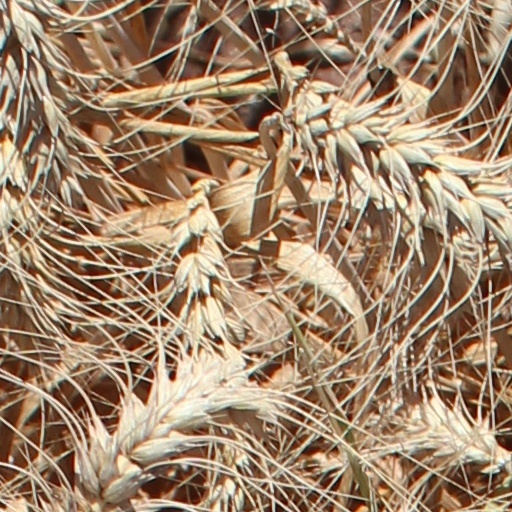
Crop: wheat